List of extinct bird species since 1500

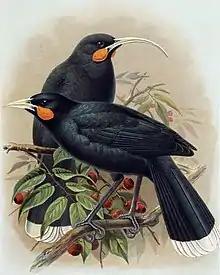
Huia, male (front) and female (back)

MohoidaeHawaiian honeyeaters. Family established in 2008, previously in Meliphagidae.